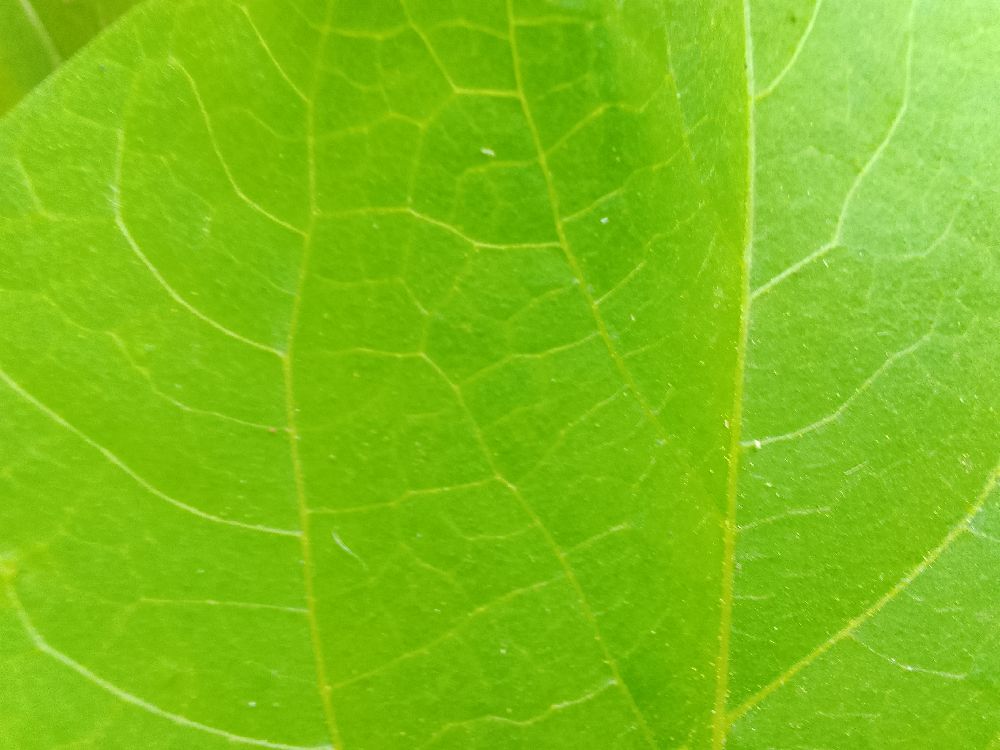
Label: healthy